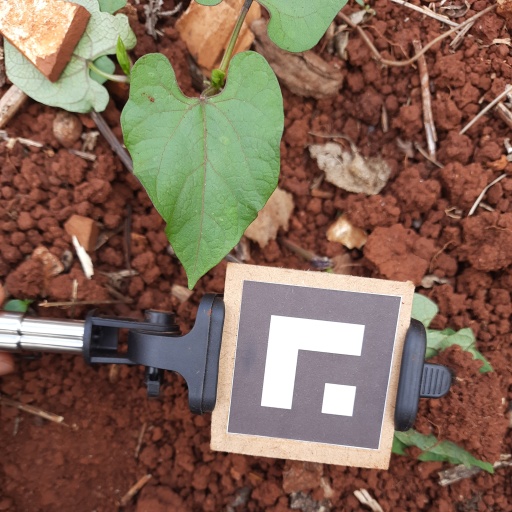
Observations: wavy surface, no eating holes, with soild dust, under shade